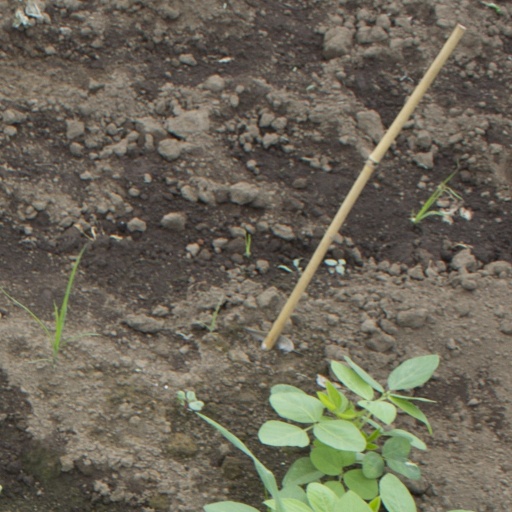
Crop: soybean